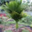
Label: palm_tree